Battle of Timor

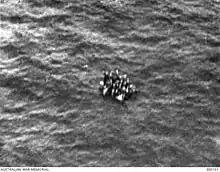
This raft of "Armidale" survivors were not seen again after this photo was taken on 8 December 1942.

Spence was evacuated to Australia on 11 November, and the 2/2nd commander, Major Bernard Callinan was appointed Allied commander in Timor. On the night of 30 November / 1 December, the Royal Australian Navy mounted a major operation to land fresh Dutch troops at Betano, while evacuating 190 Dutch soldiers and 150 Portuguese civilians. The launch was used to ferry the passengers between the shore and two corvettes, and . However, "Armidale"—carrying the Dutch reinforcements—was sunk by Japanese aircraft and almost all of those on board were lost. Also during November, the Australian Army's public relations branch arranged to send the Academy Award-winning documentary filmmaker Damien Parer, and a war correspondent named Bill Marien, to Timor. Parer's film, "Men of Timor", was later greeted with enthusiasm by audiences in Allied countries.